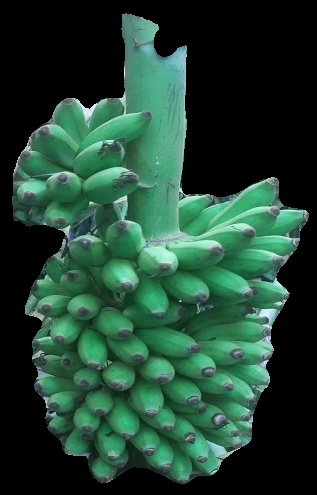
Variety: elakki-bale
Grade: grade1